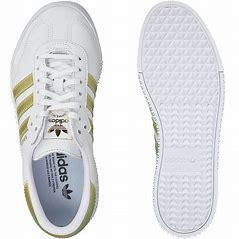
Brand: adidas
Model: originals Adidas Originals Sambarose